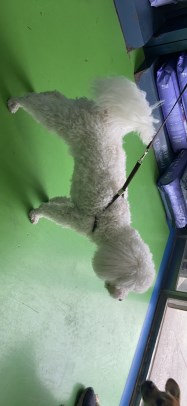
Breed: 3083-n000117-Bichon_Frise